Paper Bag (song)

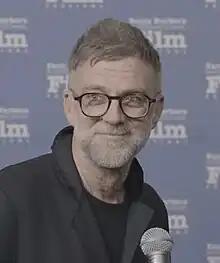
Paul Thomas Anderson

Paul Thomas Anderson directed the music video for "Paper Bag", which features a blue-and-red palette. Anderson and Apple were in a romantic relationship at the time. The video was filmed at Los Angeles's Union Station, specifically the Fred Harvey restaurant portion of the terminal.